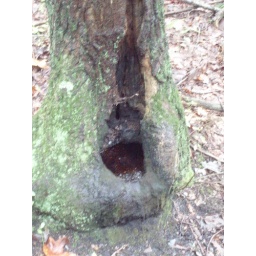
water in the bole of a tree